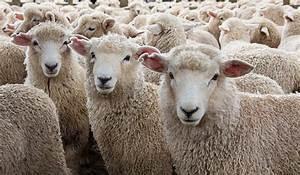
sheep